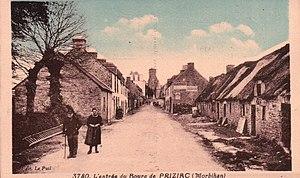
Carte postale ancienne du bourg de Priziac (éditeur de cartes postales Le Puil)
Priziac est une commune française, située dans le département du Morbihan en région Bretagne. Elle est rattachée à la communauté de communes de Roi Morvan Communauté.
Priziac est une commune française, située dans le département du Morbihan en région Bretagne. Elle est rattachée à la communauté de communes de Roi Morvan Communauté.